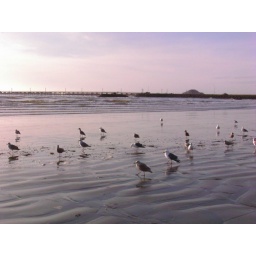
Along the beach in Crescent City, morning of Day 4. The birds were following me!